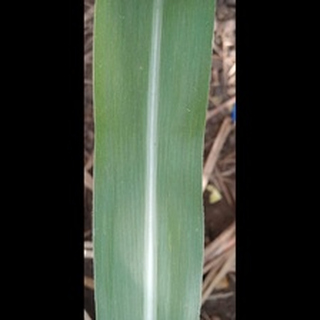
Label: healthy_sugarcane